Nice Nature

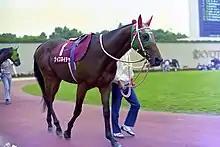
Nice Nature in the paddock

Nice Nature (Japanese: ナイスネイチャ, April 16, 1988 – May 30, 2023) was a Japanese thoroughbred racehorse. From his debut in 1990 to his retirement in 1996, Nice Nature had a record of 41 starts and 7 wins, including 4 major wins. With a long GI racing career and often placing third, Nice Nature gained popularity as the "Bronze Collector". Nice Nature consecutively placed third in the 1991, 1992, and 1993 Arima Kinen. Before his death, Nice Nature was the oldest living stallion to have a JRA major win.